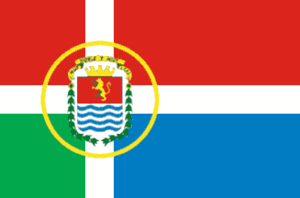
La « croix scandinave » est un motif se retrouvant sur les drapeaux de certains pays nordiques, bien qu'on puisse les trouver aussi sur des drapeaux d'autres pays ou régions du monde.
Barinas est l'une des 12 municipalités de l'État de Barinas au Venezuela. Son chef-lieu est Barinas, également capitale de l'État. En 2011, la population s'élève à 353 851 habitants.